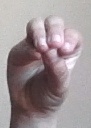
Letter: ha